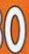
Number: 0